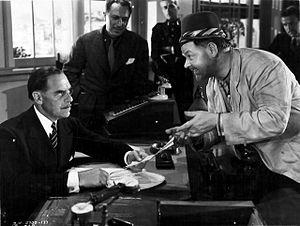
Walter Kingsford est un acteur anglais, né à Redhill le 20 septembre 1882, mort à Hollywood le 2 février 1958.